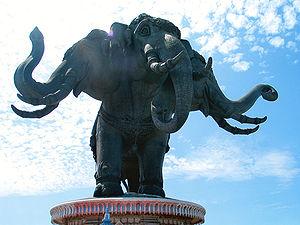
Dans la religion hindouiste, Airavata est un éléphant blanc qui porte le dieu Indra. Il fait partie des produits merveilleux créés par le barattage de la mer de lait.